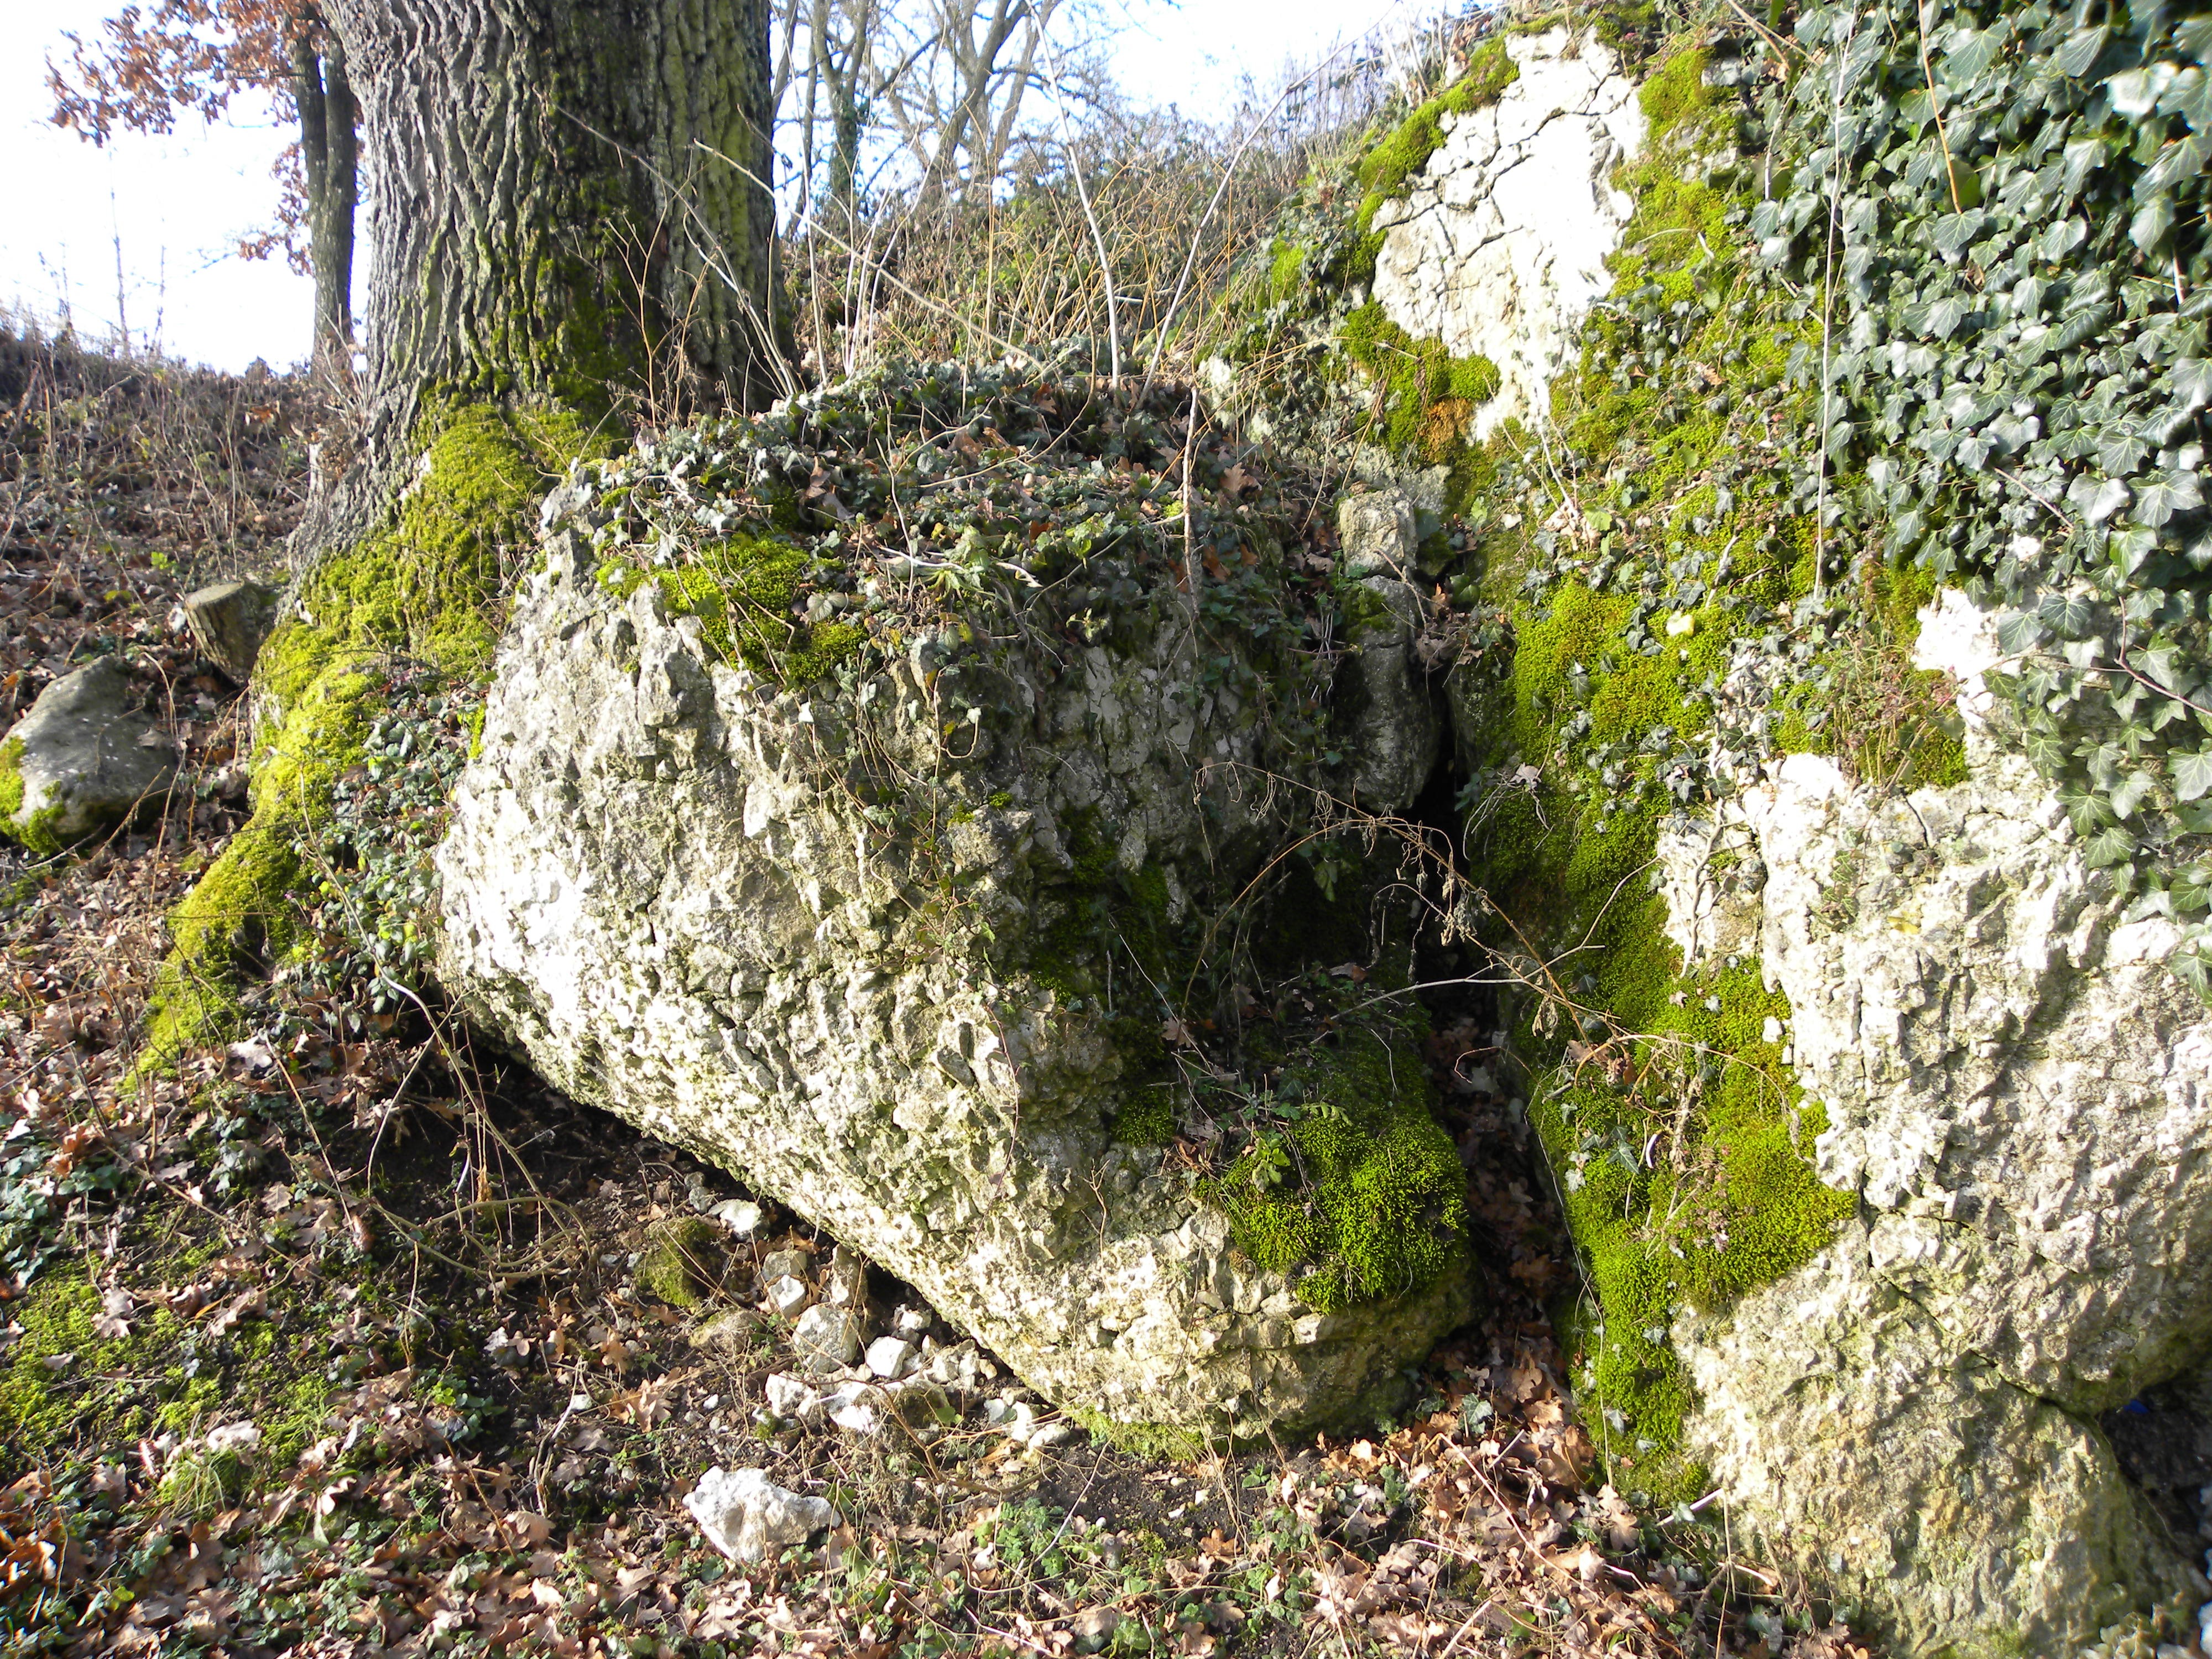
tree, nature, rock, trail, moss, cliff, terrain, ridge, geology, outcrop, shrub, ravine, boulder, bedrock, geological phenomenon